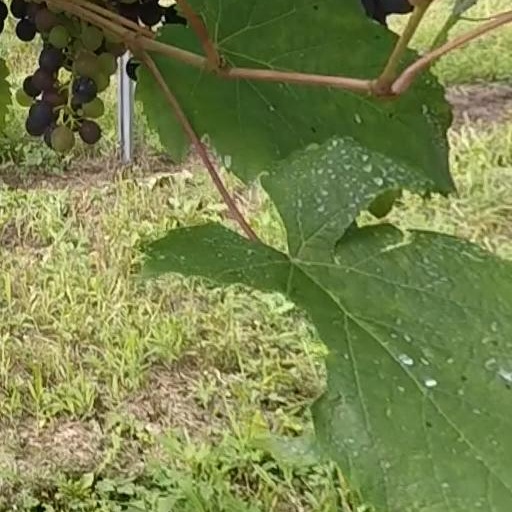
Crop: grape